Ulf Ekman

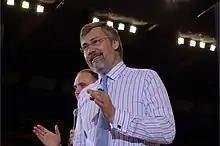
Ekman in 2006

Like many new Christian movements, Word of Life has been criticized by other Christians, but in particular by the media. Many critics claim that Word of Life's teachings about health and economic abundance created a survival of the fittest attitude, in opposition to the Christian ascetic ideal of being poor and humble. Ekman and Word of Life always responded to this criticism by saying that they strongly believed in God's promises in the Bible. Ekman claimed that a false image was created in the Swedish media on Word of Life as being against, for example, disabled persons, when the outspoken message was that God promises deliverance from sickness.